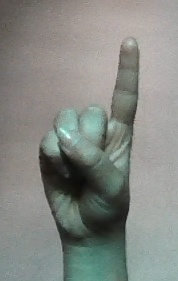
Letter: bb